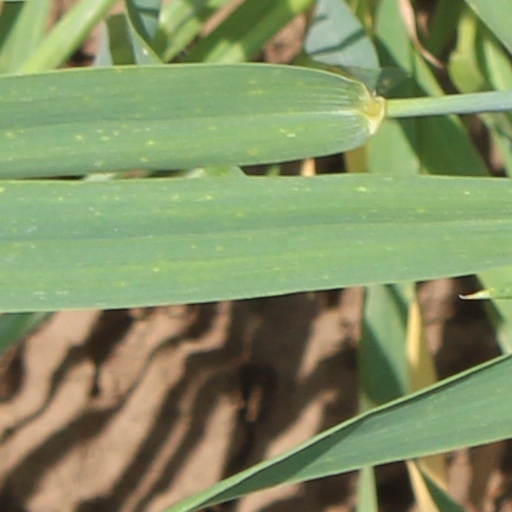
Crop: wheat